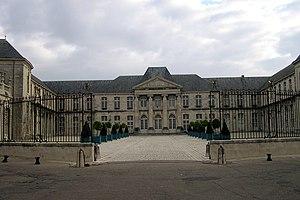
Le tourisme dans le département de la Meuse s'appuie sur plusieurs éléments, le tourisme de mémoire de la Première Guerre mondiale avec Verdun et Douaumont : le patrimoine historique et culturel en témoigne, sans oublier le tourisme vert avec les forêts d’Argonne et les étangs de la Woëvre et les loisirs actifs.